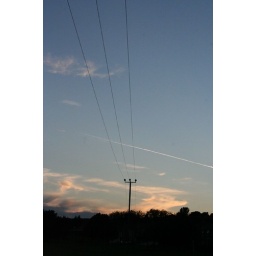
Always so nice around here. Great to see this while out walking the dog